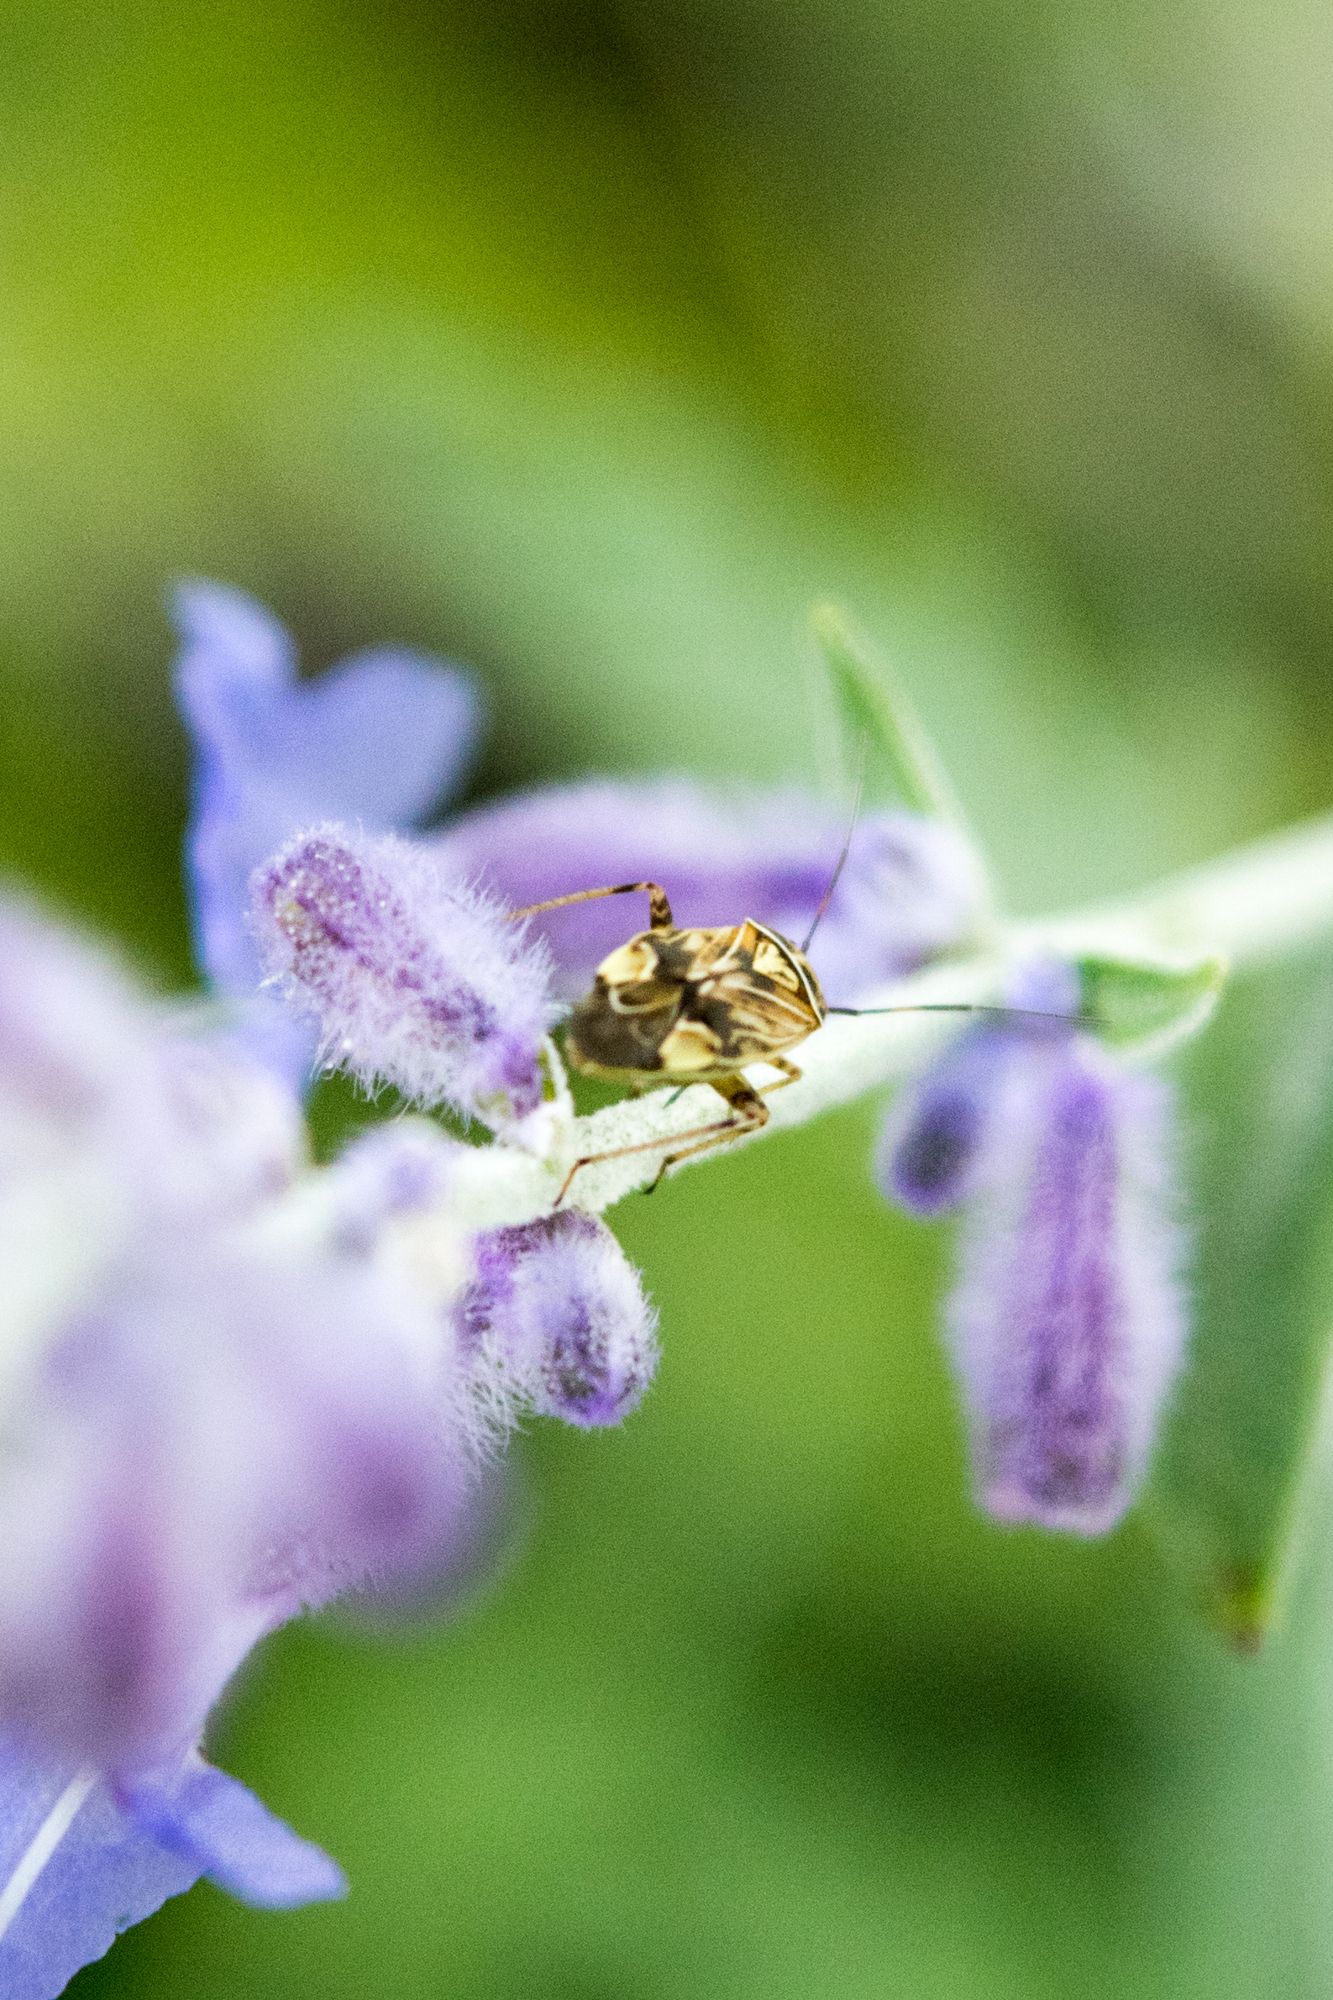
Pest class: lygus_bug